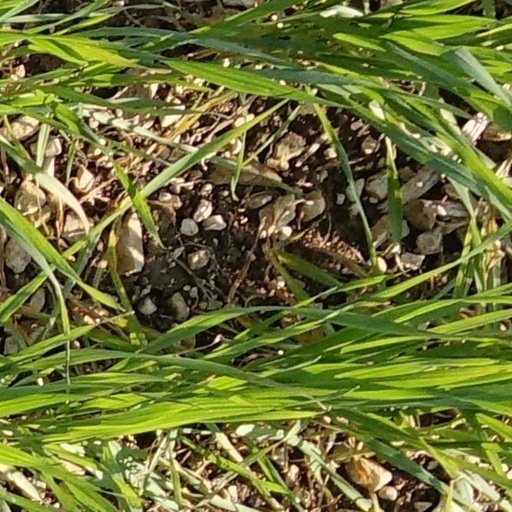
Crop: wheat